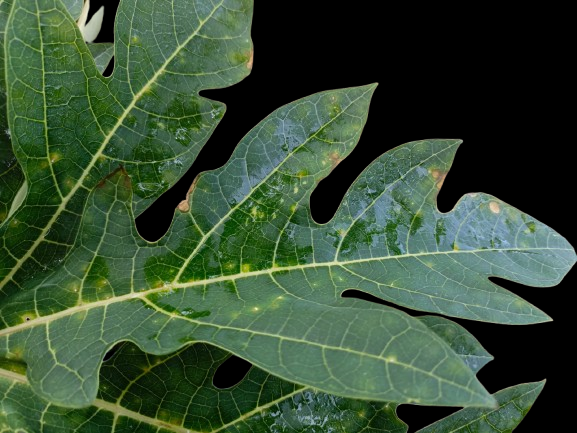
Crop: Papaya
Label: Pathogen_symptoms